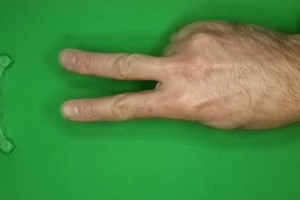
Label: scissors